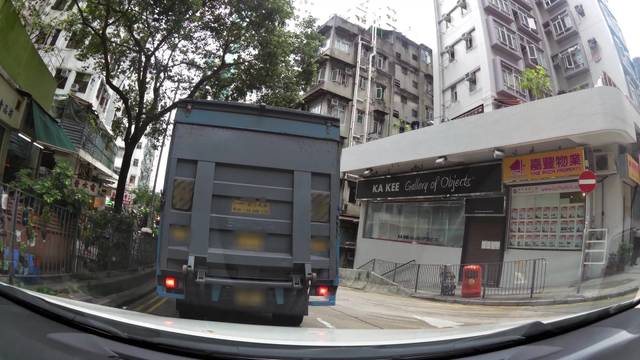
Region: China
Coordinates: 22.286, 114.139